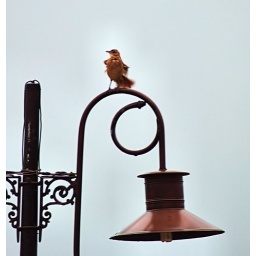
Some of the flora and fauna I shot while in Brazil. What an amazing variety in one small area of the country.